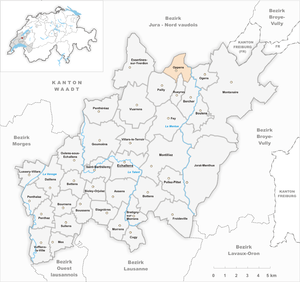
Oppens est une commune suisse du canton de Vaud située dans le district du Gros-de-Vaud. Citée dès 1160, elle fait partie du district d'Yverdon entre 1798 et 2007. La commune est peuplée de 182 habitants. Son territoire, d'une surface de 363 hectares, se situe entre l'Orbe et la Broye, au bord de la Mentue.